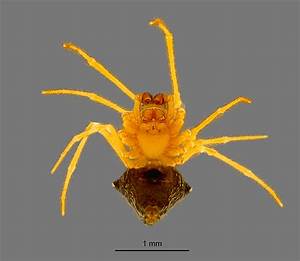
Label: spider